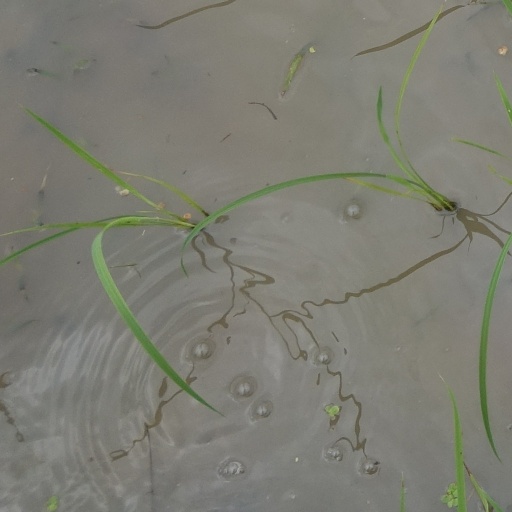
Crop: rice